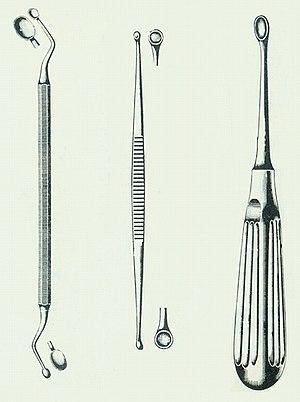
Une cuillère curette est un outil chirurgical. Cet instrument a été développé en 1910 par le chirurgien Carl Partsch, dans un premier temps pour la chirurgie-dentaire pour l'ablation de kystes. D'une longueur le plus souvent comprise entre 12 et 16 cm, les cuillères curettes sont le plus souvent munies de deux extrémités coupantes. Son nom vient de sa fonction de curage. Elles servent à gratter les proliférations de tissus ou à racler les cavités osseuses. Une application fréquente se trouve dans le nettoyage des alvéoles dentaires après une extraction ou une ostéotomie pour retirer les tissus de granulation.